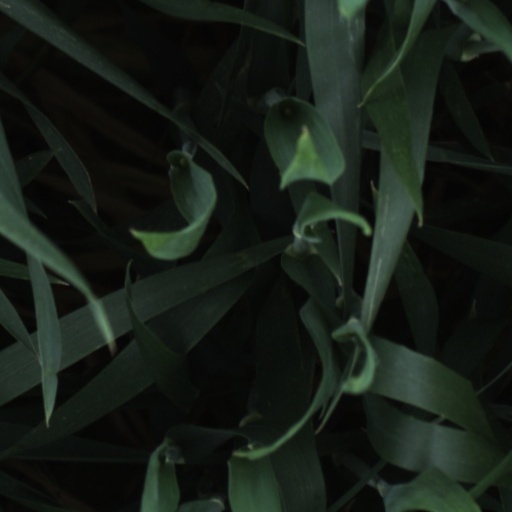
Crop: wheat